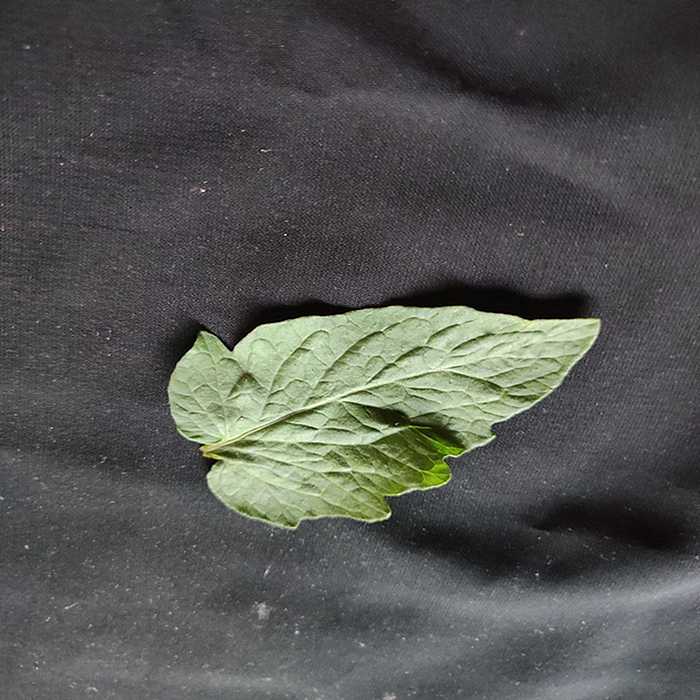
Plant: Tomato
Label: Tomato Fresh leaf